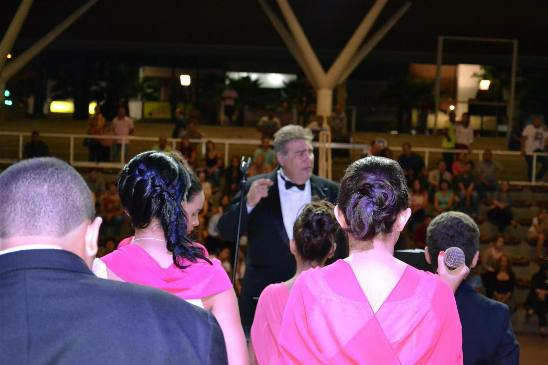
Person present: Yes